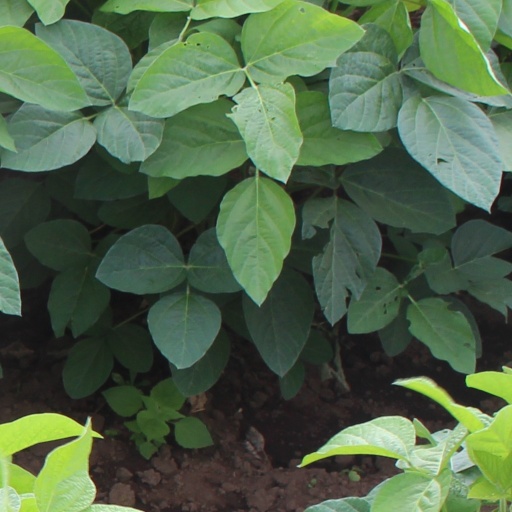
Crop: soybean